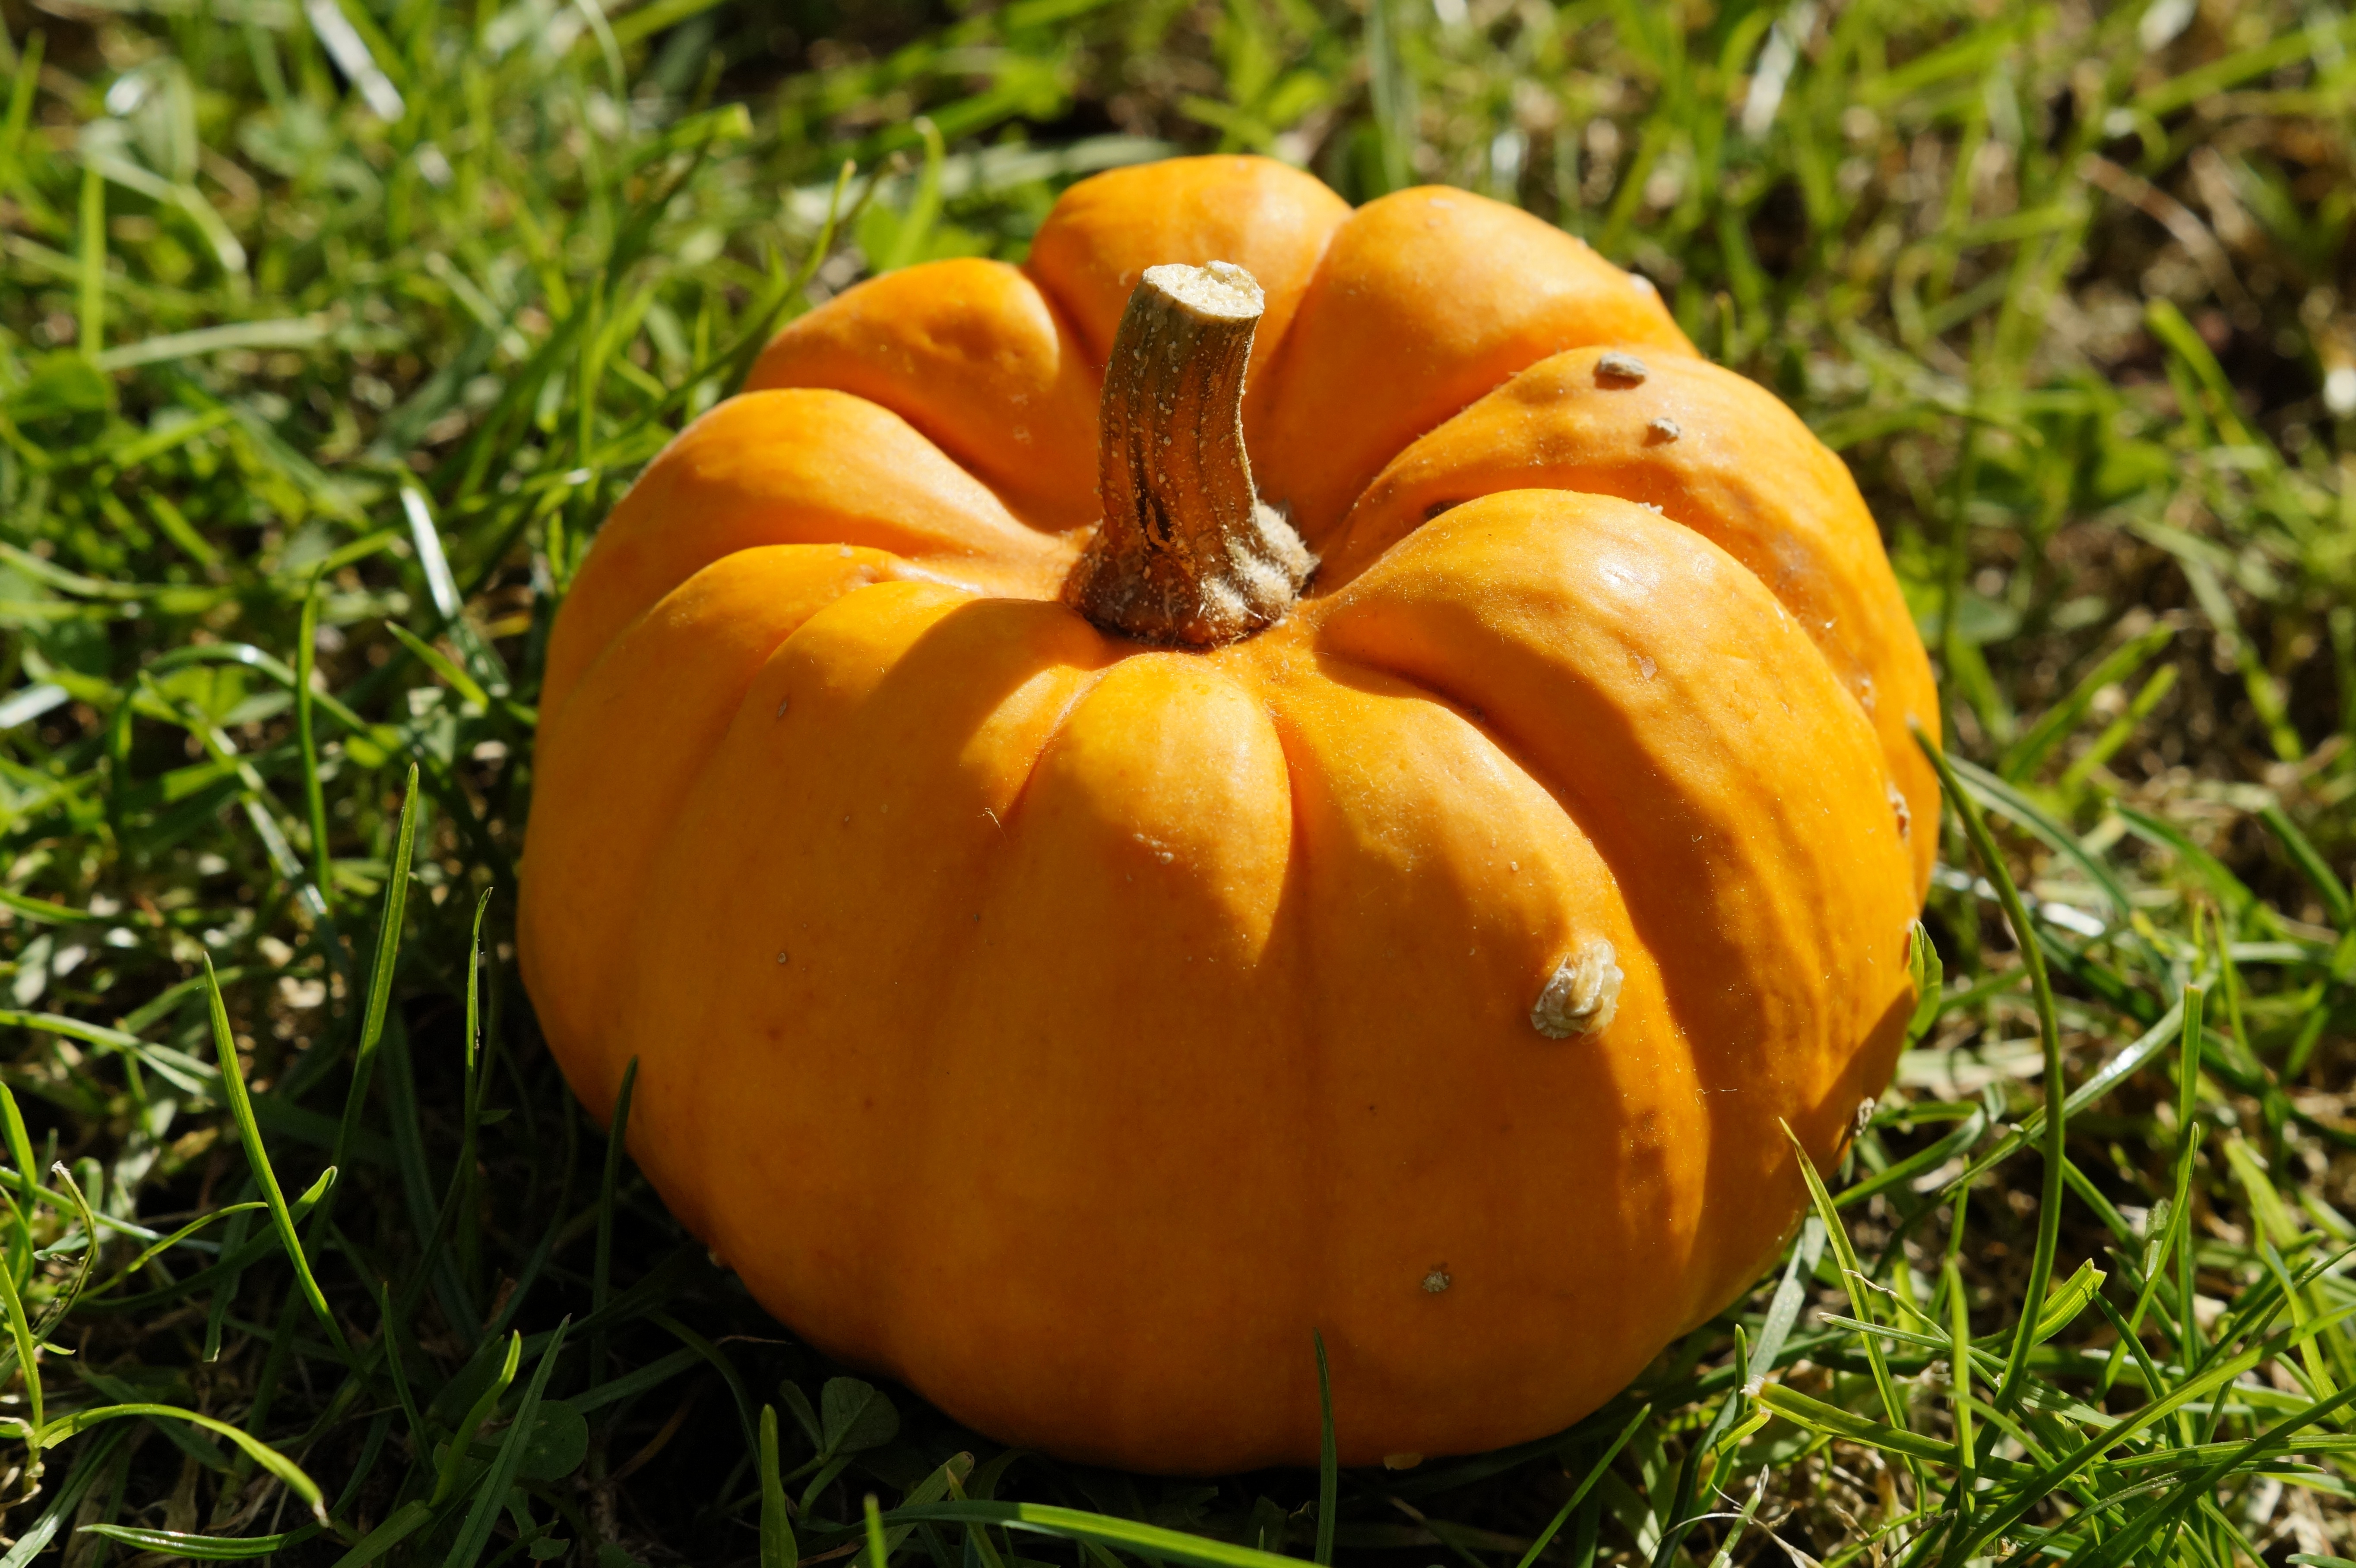
grass, plant, decoration, orange, food, harvest, produce, autumn, pumpkin, halloween, gourd, thanksgiving, vegetables, calabaza, carving, cucurbita, pumpkins autumn, flowering plant, winter squash, land plant